Cunningham-Hall PT-6 NC692W

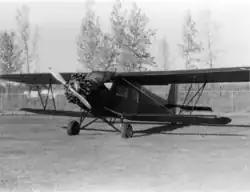
NC692W in 1977

Cunningham-Hall PT-6 NC692W is one of two surviving aircraft of its type from the early days of aviation in the history of Alaska. The Cunningham-Hall PT-6 is a single-engine six-seat cabin biplane built by the Cunningham-Hall Aircraft Corporation, which was designed mainly as a personal transport. The aircraft, registered as NC692W, with c/n. 2962, was built in 1930 and is the second of its kind constructed. It was entirely rebuilt as a static display using non-airworthy materials in the 1970s.